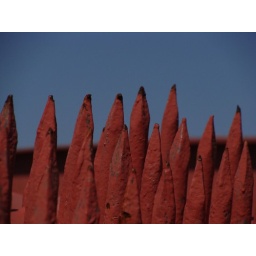
Old road and rail bridge over Kiel-Canal at Levensau (part of Kiel-Suchsdorf) built 1893